Kanimozhi

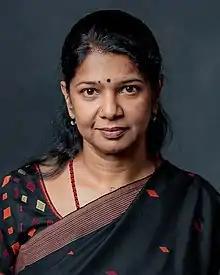
Kanimozhi in 2020

Kanimozhi Karunanidhi (born 5 January 1968) is an Indian politician, poet and journalist. She is a Member of Parliament, representing Thoothukkudi constituency in the Lok Sabha, the lower house of Parliament of India. She was also a former MP who represented Tamil Nadu in the Rajya Sabha (the upper house of India's Parliament). Kanimozhi is the daughter of the former Chief Minister of Tamil Nadu M. Karunanidhi and his third wife Rajathi Ammal.